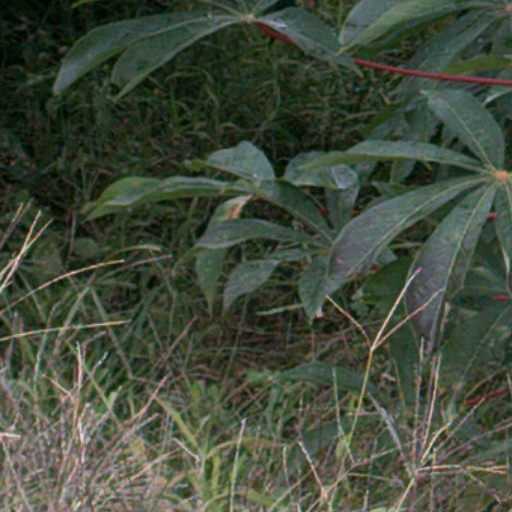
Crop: cassava